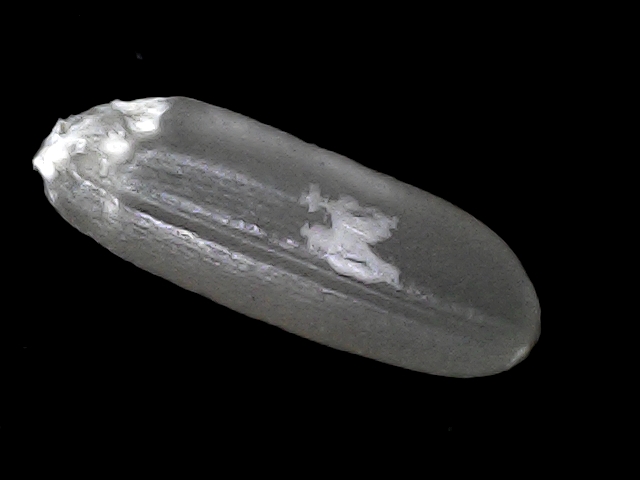
Rice variety: BD30